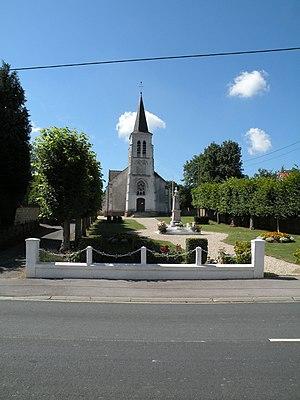
L'église de Lespinoy.
Lespinoy est une commune française située dans le département du Pas-de-Calais en région Hauts-de-France.